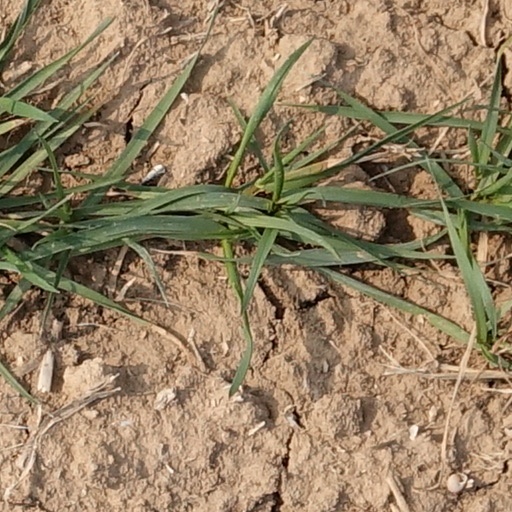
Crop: wheat